The Woman Conquers

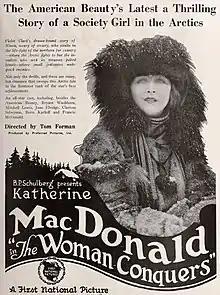
Trade advertisement

The Woman Conquers is a 1922 American silent drama film written by Violet Clark and directed by Tom Forman. It starred Katherine MacDonald and Bryant Washburn and featured a young Boris Karloff. The film is considered lost.